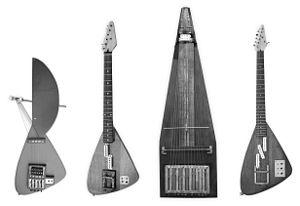
Yuri Landman est un artiste néerlandais touche-à-tout, connu principalement pour son travail en tant que luthier expérimental, professeur de musique et musicologue. Il est également connu pour être créateur de bande dessinées, illustrateur, musicien, concepteur et designer de mobilier d'intérieur. Basé sur une guitare préparée, son premier prototype est construit en 2001 pour améliorer l’approximation des préparations instantanées.